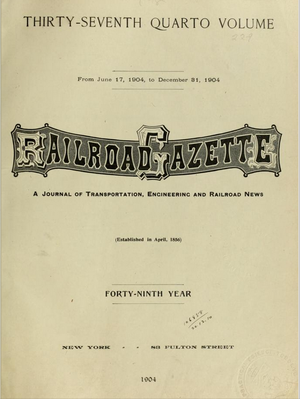
L'Histoire du Kansas est marquée par une colonisation européenne tardive mais violente, émaillée de combats contre les tribus amérindiennes, les américains étant dans un premier temps restés sur la rive orientale du Mississippi-Missouri.